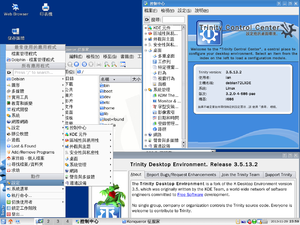
En informatique, l'internationalisation et la localisation sont des moyens d'adapter des logiciels informatiques dans différentes langues, en prenant en compte les particularités régionales et exigences techniques d'un lieu cible. L'internationalisation est le processus de conception d'une application logicielle afin de l'adapter à différentes langues et régions sans modifications techniques. La localisation est le processus d'adaptation d'un logiciel internationalisé pour une région ou une langue spécifique en traduisant le texte et en ajoutant des composants spécifiques aux paramètres régionaux. La localisation utilise l'infrastructure ou la flexibilité fournie par l'internationalisation.